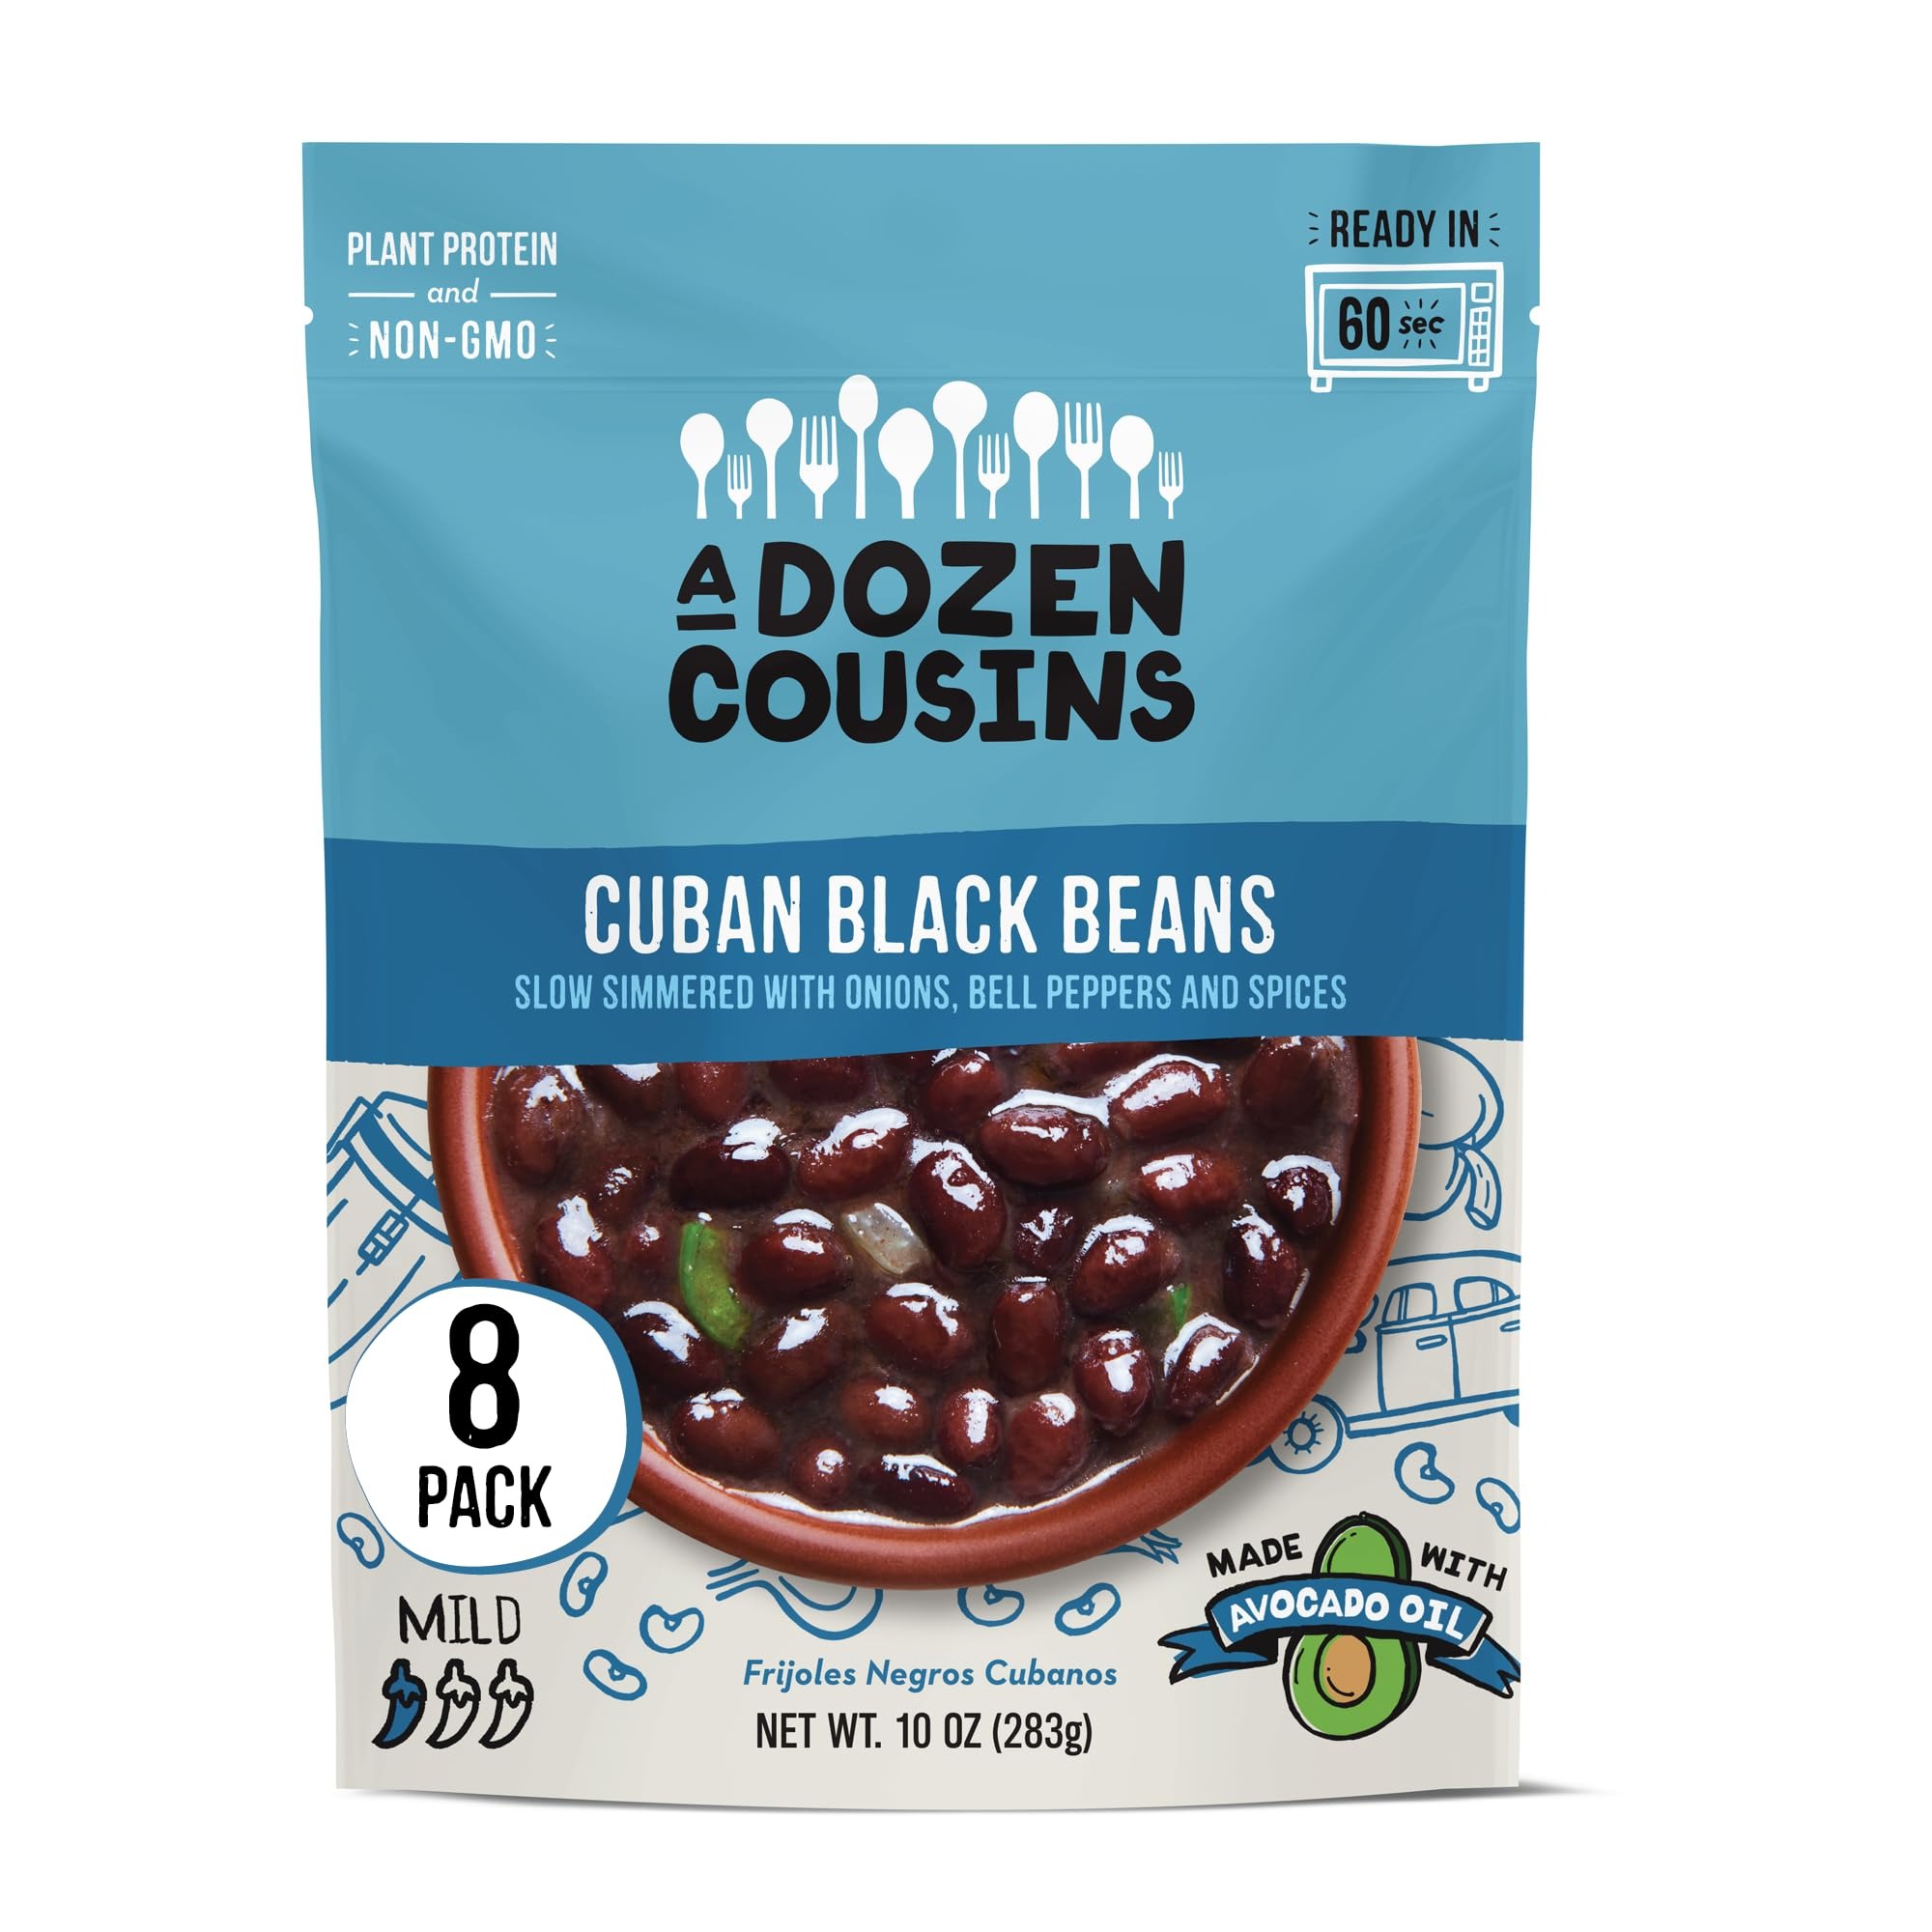
Item Name: A Dozen Cousins Seasoned Beans, Vegan and Non-GMO Meals Ready to Eat Made with Avocado Oil (Black Beans, 8 Pack)
Bullet Point 1: READY-TO-EAT BEANS: No additional cooking or refrigeration required. Simply warm in the microwave or on the stove-top and enjoy!
Bullet Point 2: GREAT TASTE: Delicious, slow-simmered beans made using authentic global recipes and seasoned with real vegetables and spices.
Bullet Point 3: CONVENIENT: Pair A Dozen Cousin beans with rice, tacos or as a protein on your favorite salad for an easy vegan and vegetarian snack, meal, side dish or on-the-go camping or hiking snack.
Bullet Point 4: WHOLESOME: 100% plant-based protein, always Non-GMO, and naturally gluten free!
Bullet Point 5: SIMPLE INGREDIENTS: Water, Black Beans, Onions, Dried Green Bell Peppers, Apple Cider Vinegar, Avocado Oil, Tomato Paste, Sea Salt, Spices, Garlic
Value: 80.0
Unit: Ounce

Price: 2.69